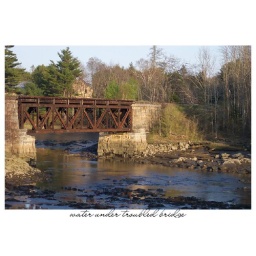
water under troubled bridge